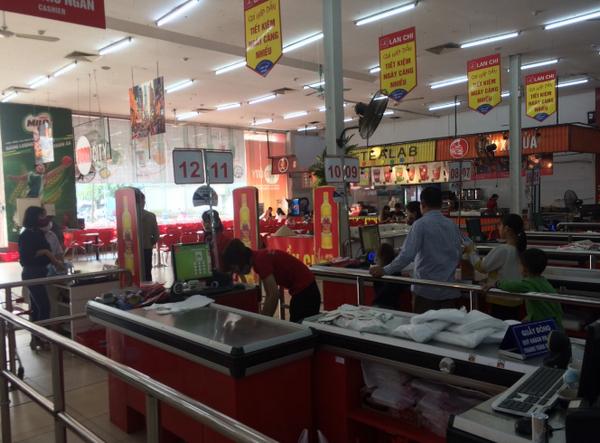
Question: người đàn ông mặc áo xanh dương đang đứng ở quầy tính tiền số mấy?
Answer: số 10